Broken Sword: The Shadow of the Templars (2002 video game)

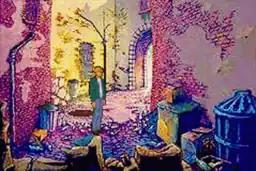
To fit the background images on the cartridge, they were compressed in JPEG format, then decompressed, with any artifacts caused by the process cleaned up afterward.

"Broken Sword: The Shadow of the Templars" was developed by Revolution Software for the Game Boy Advance (GBA). Partially inspired by their development of other "Broken Sword" versions, including a Java browser game version and an iPAQ Pocket PC version, the concept began as a "mad suggestion" according to director Charles Cecil. Starting with a prototype of the graphics engine, after testing basic gameplay they realized that such a project was feasible. Proper development of the game began in May 2001, and Revolution Software co-founder Tony Warriner estimated that the team would expand to 5-6 people, a comparatively small portion of staff. It was largely Warriner and Steve Ince who worked on the project, with Warriner regarding it as one of his proudest achievements to complete.